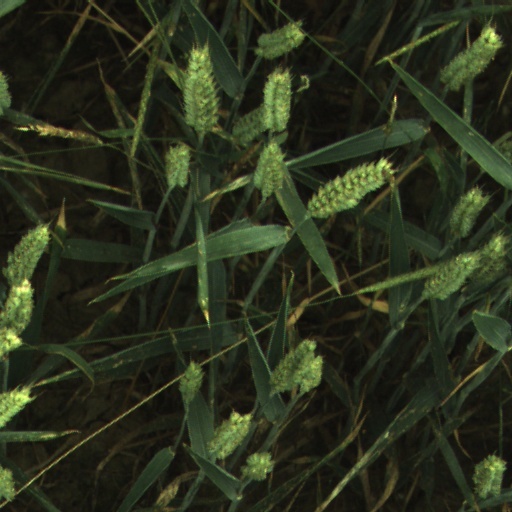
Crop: wheat